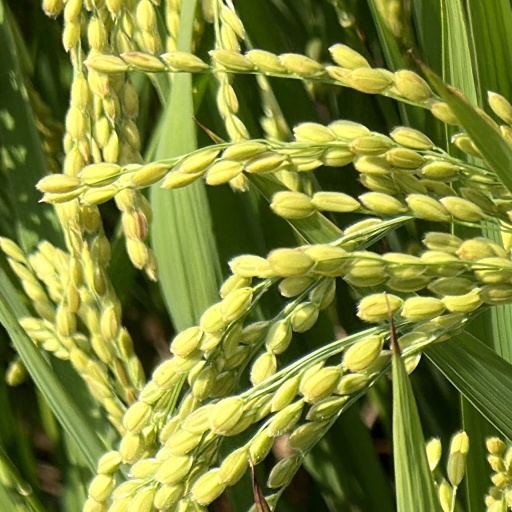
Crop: rice